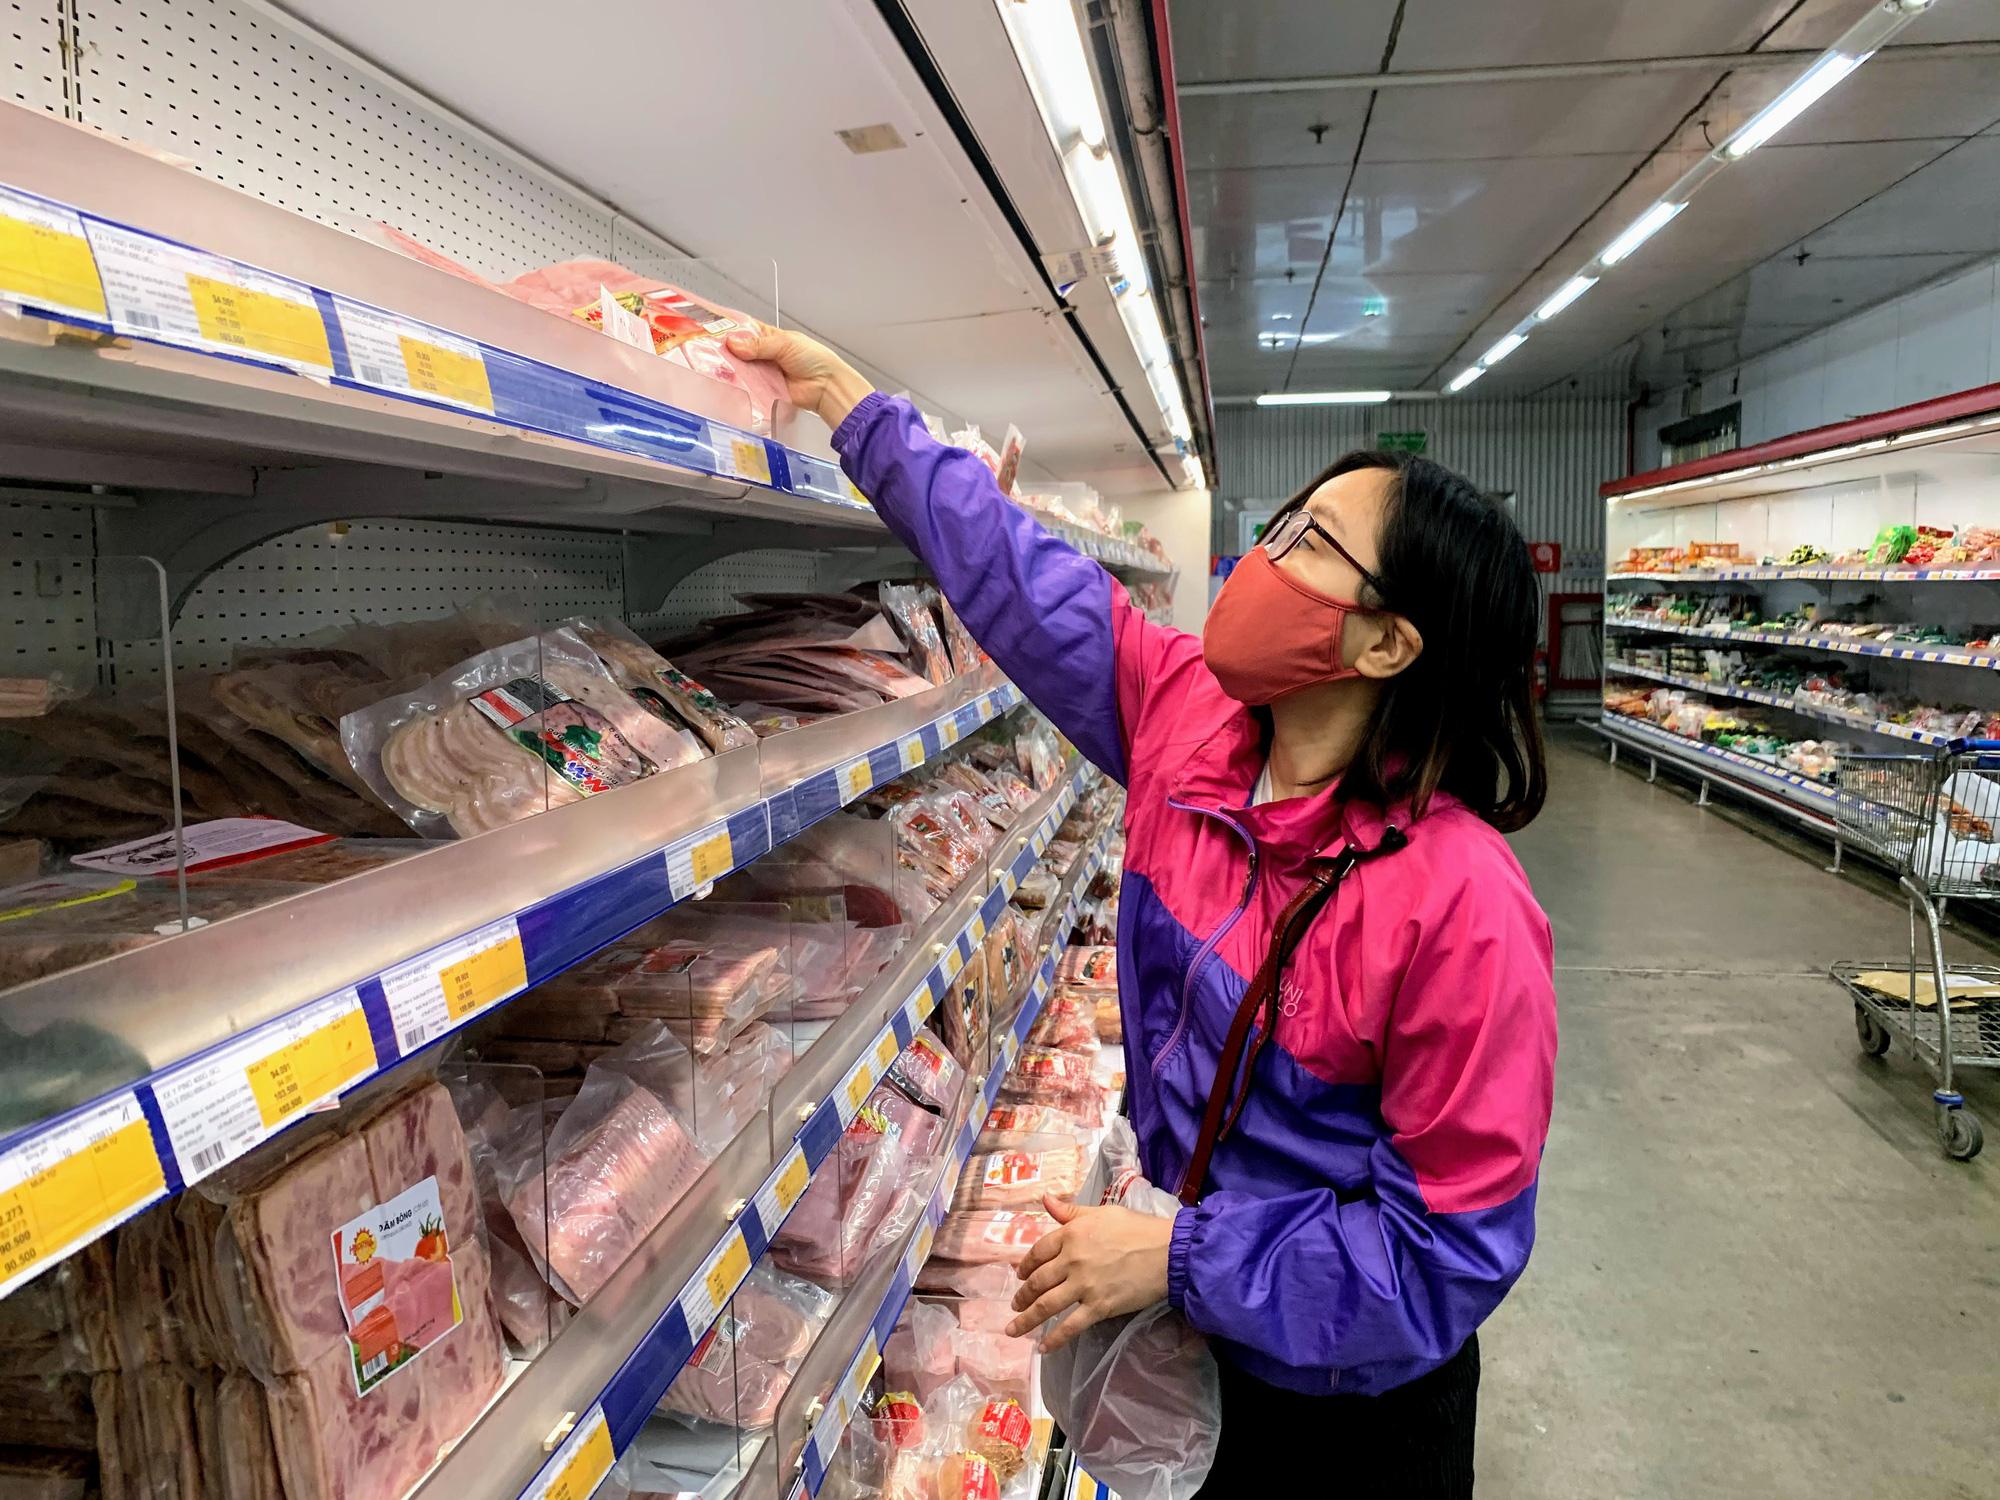
trước mặt người phụ nữ là các sản phẩm thịt